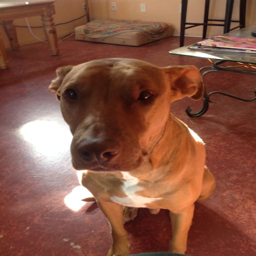
my pets are friendly as they are cute !